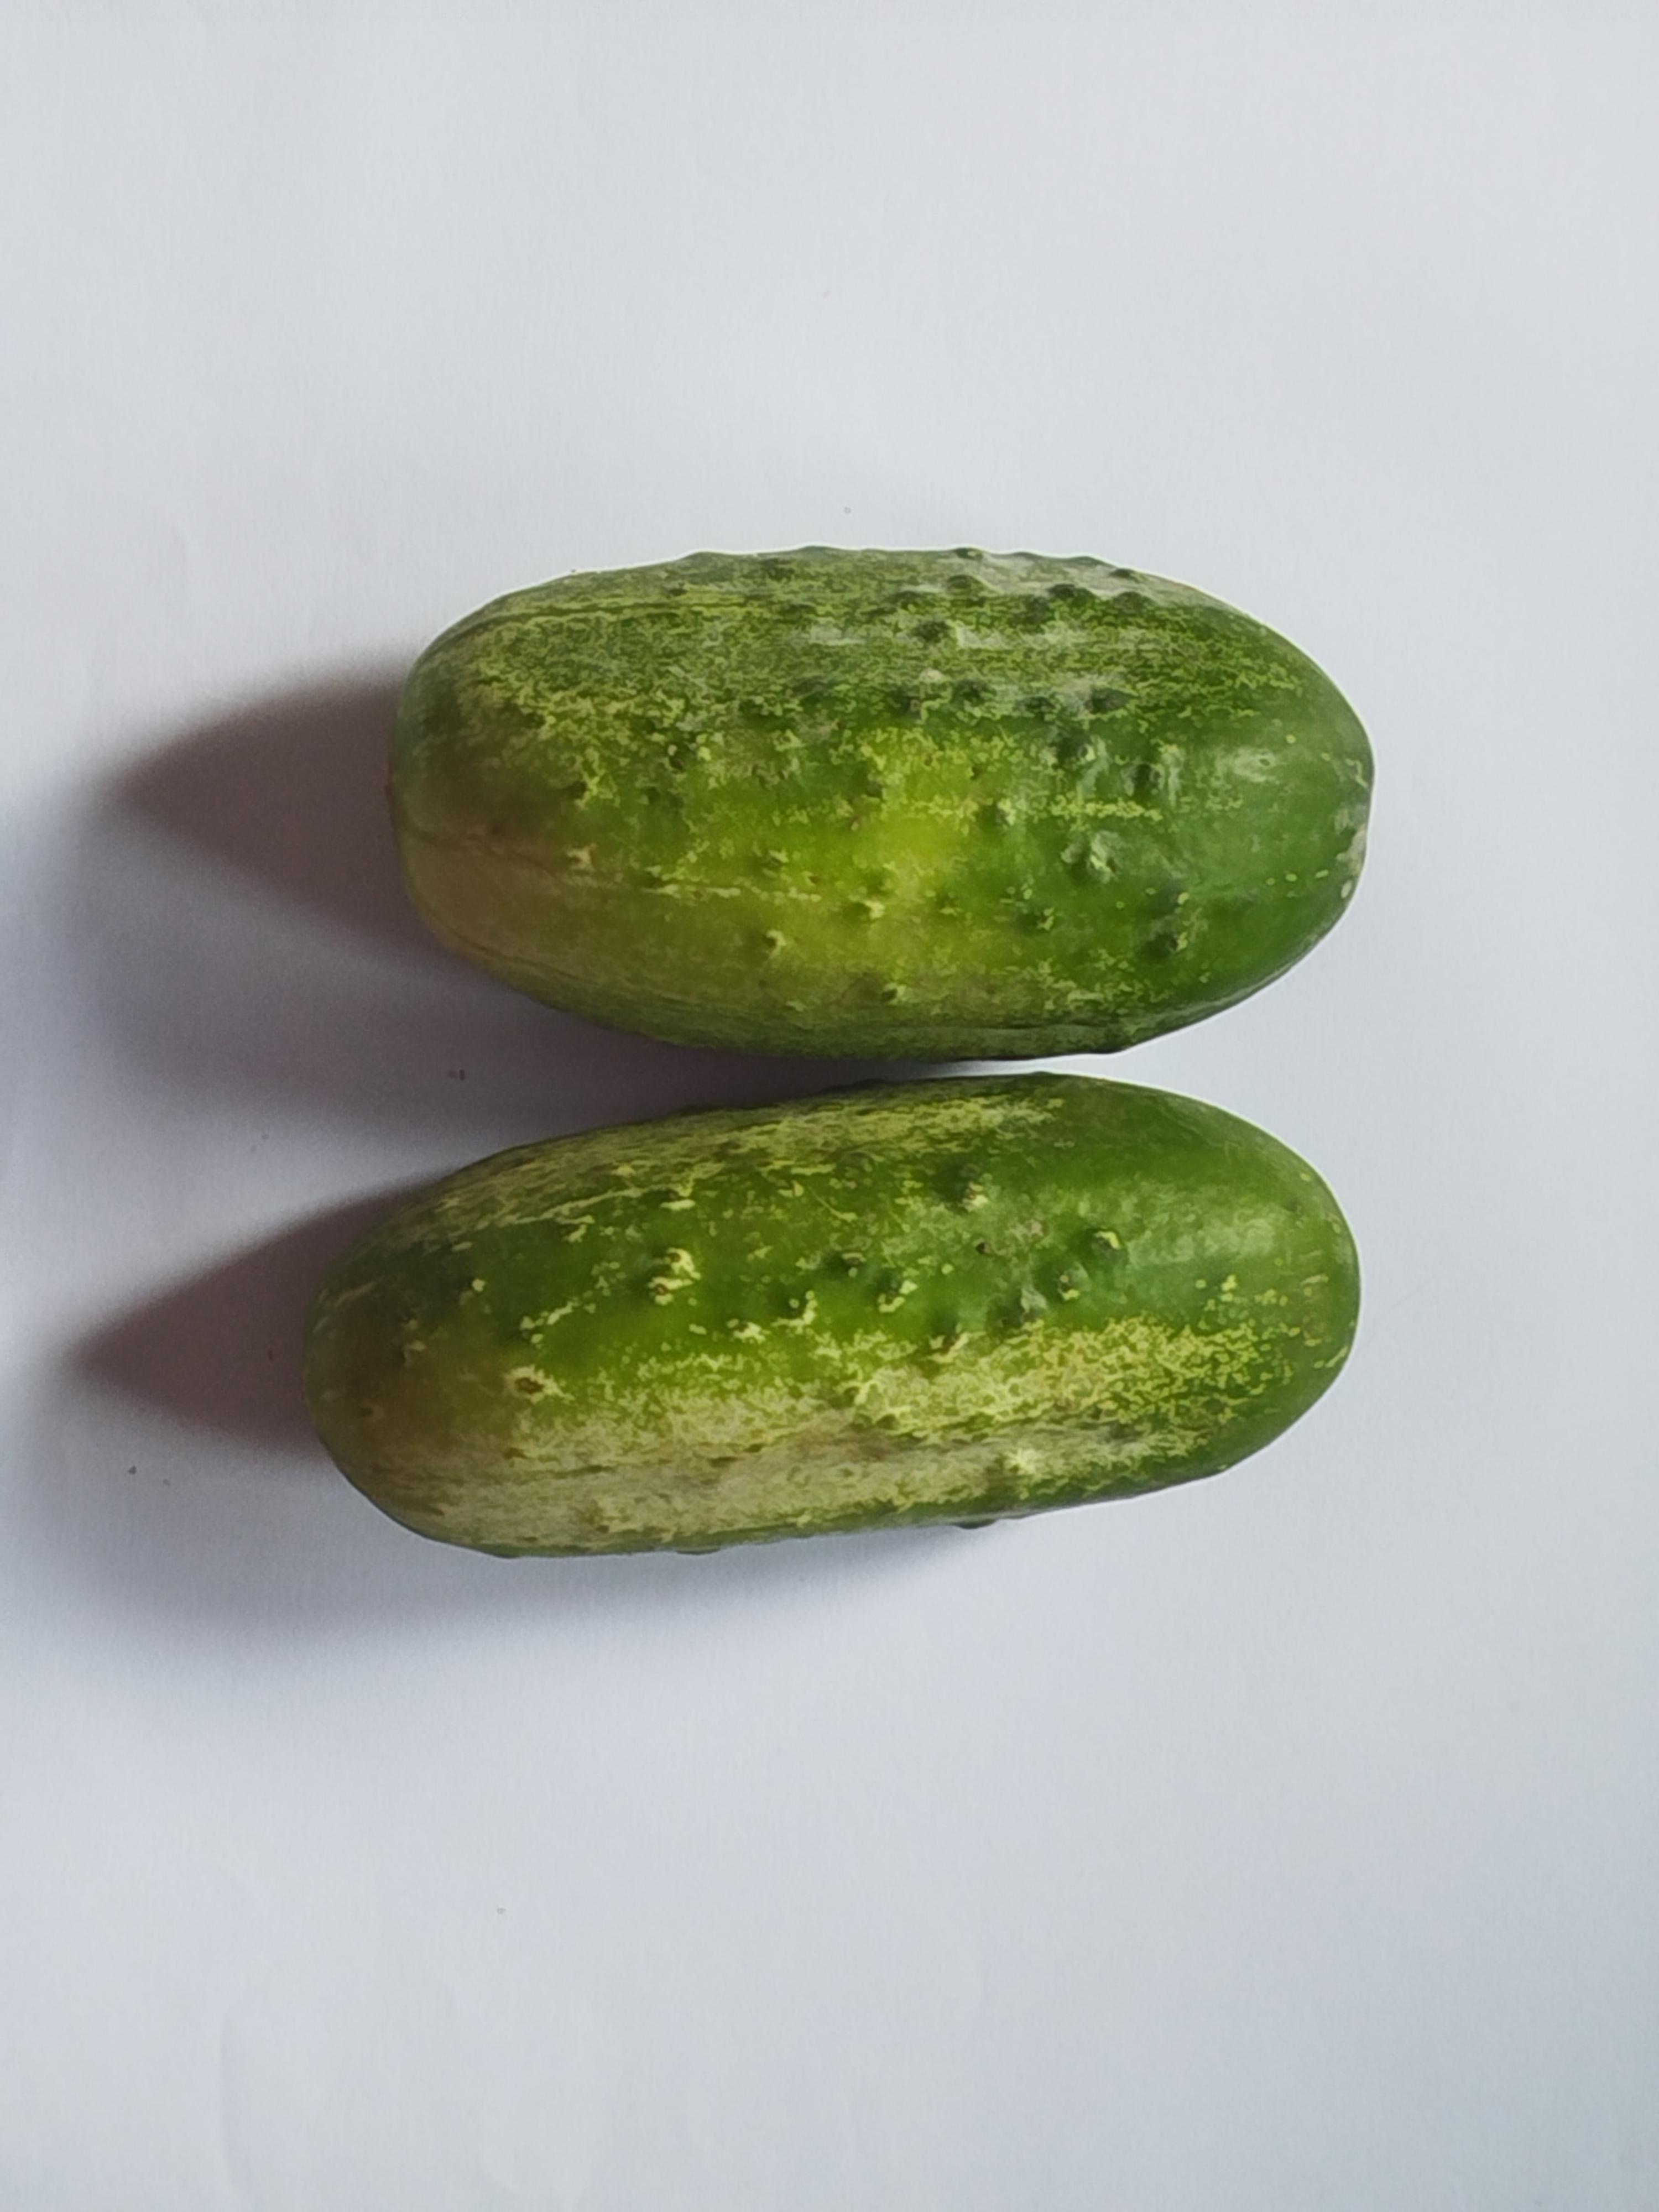
Label: Cucumber